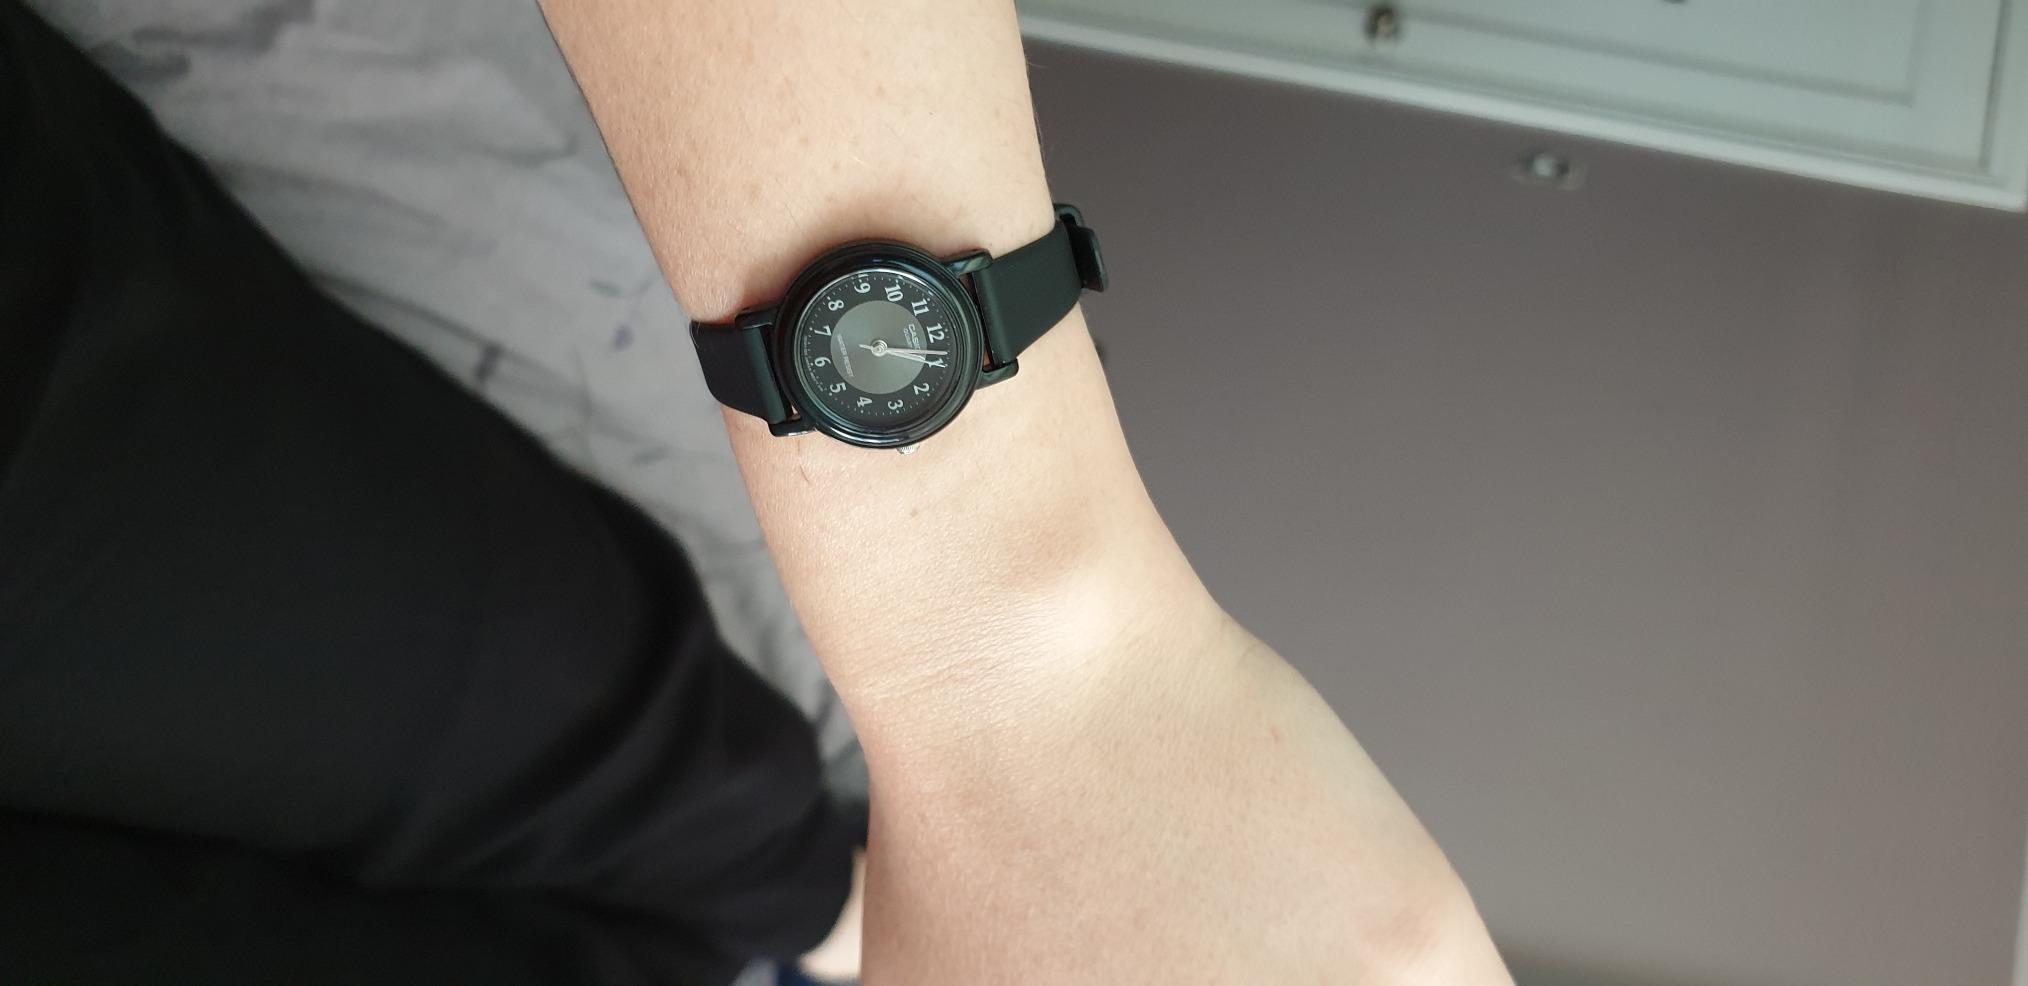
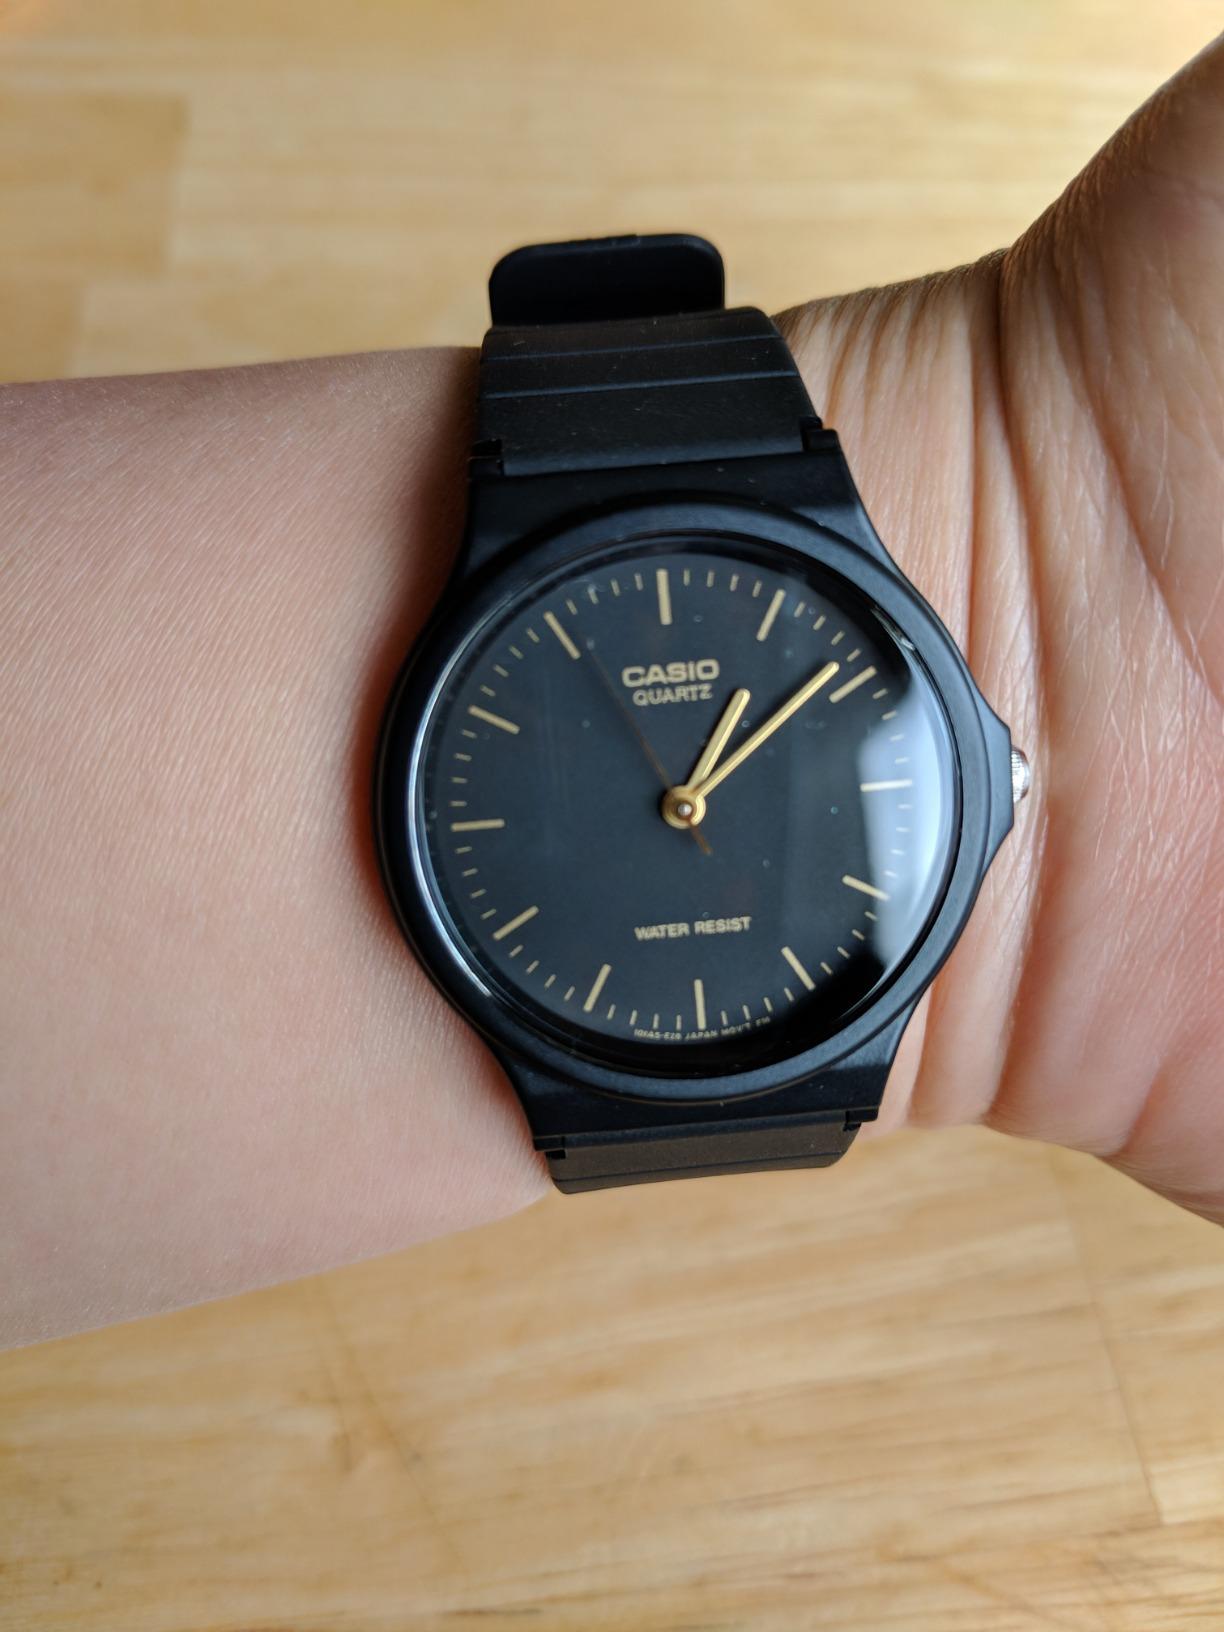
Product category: accessories_watch
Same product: no